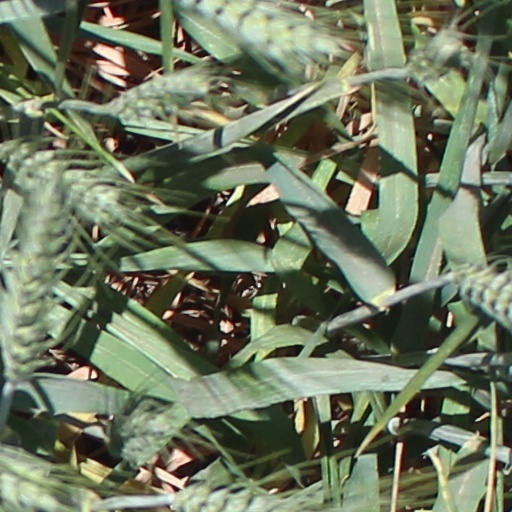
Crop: wheat